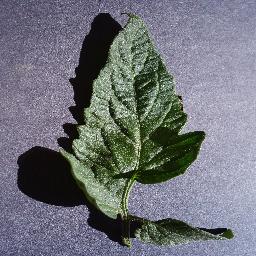
Label: Tomato___healthy